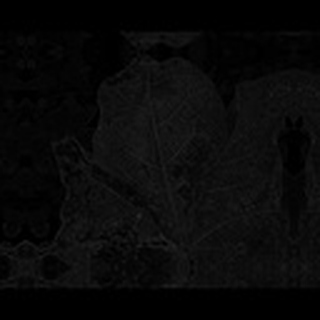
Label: cotton_bacterial_blight